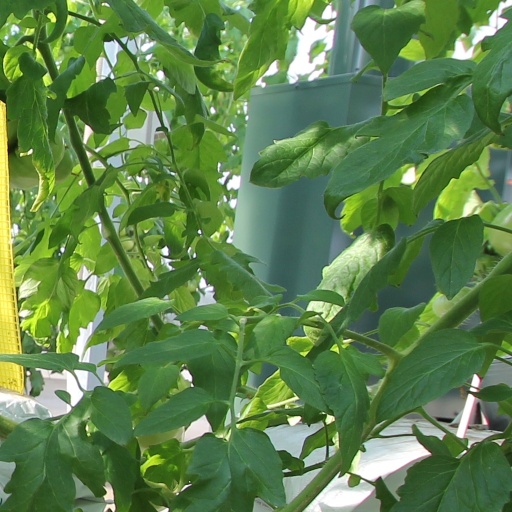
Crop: tomato